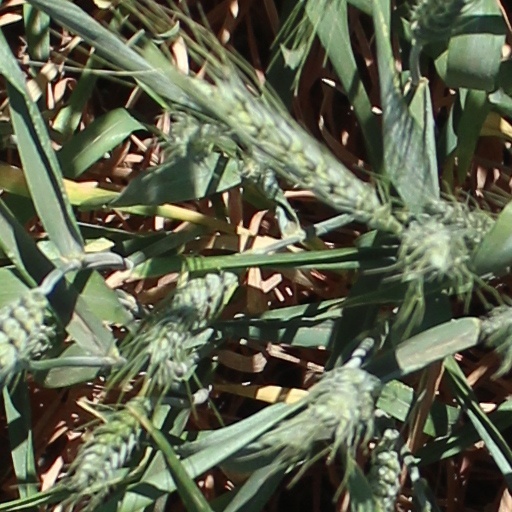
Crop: wheat